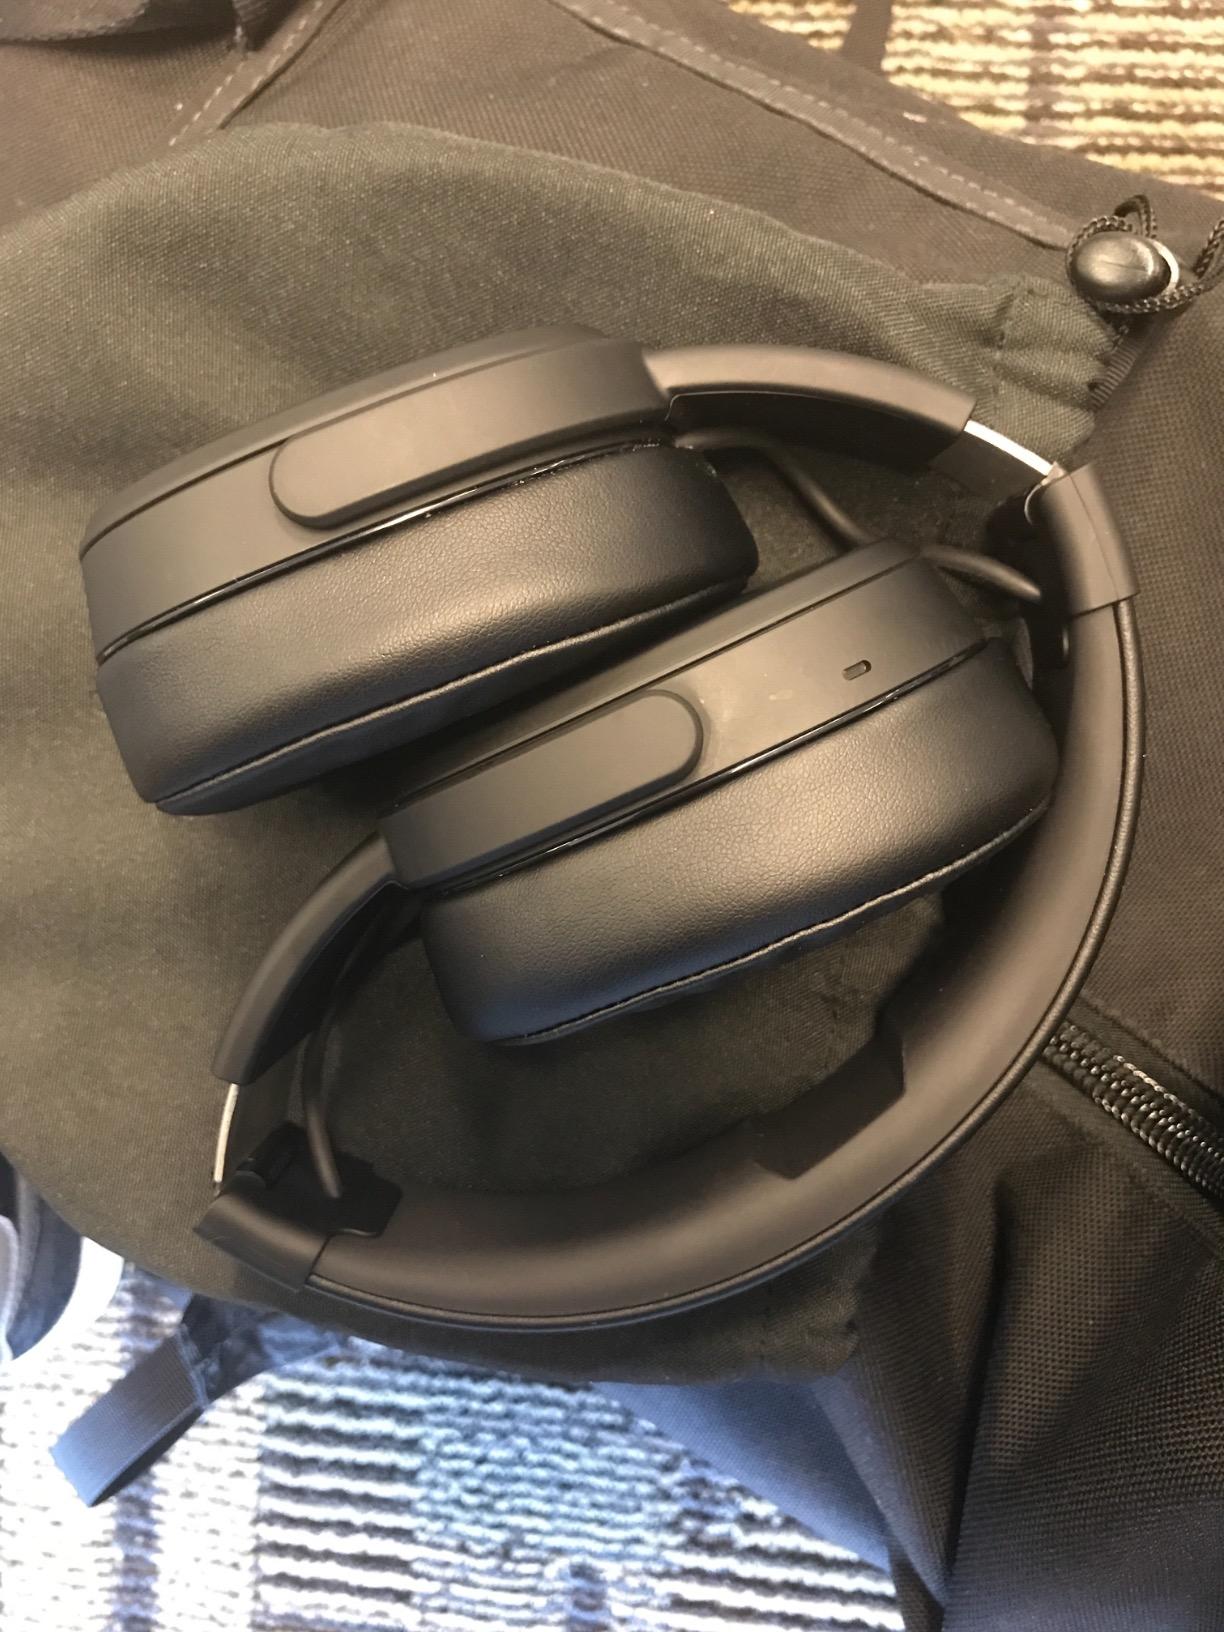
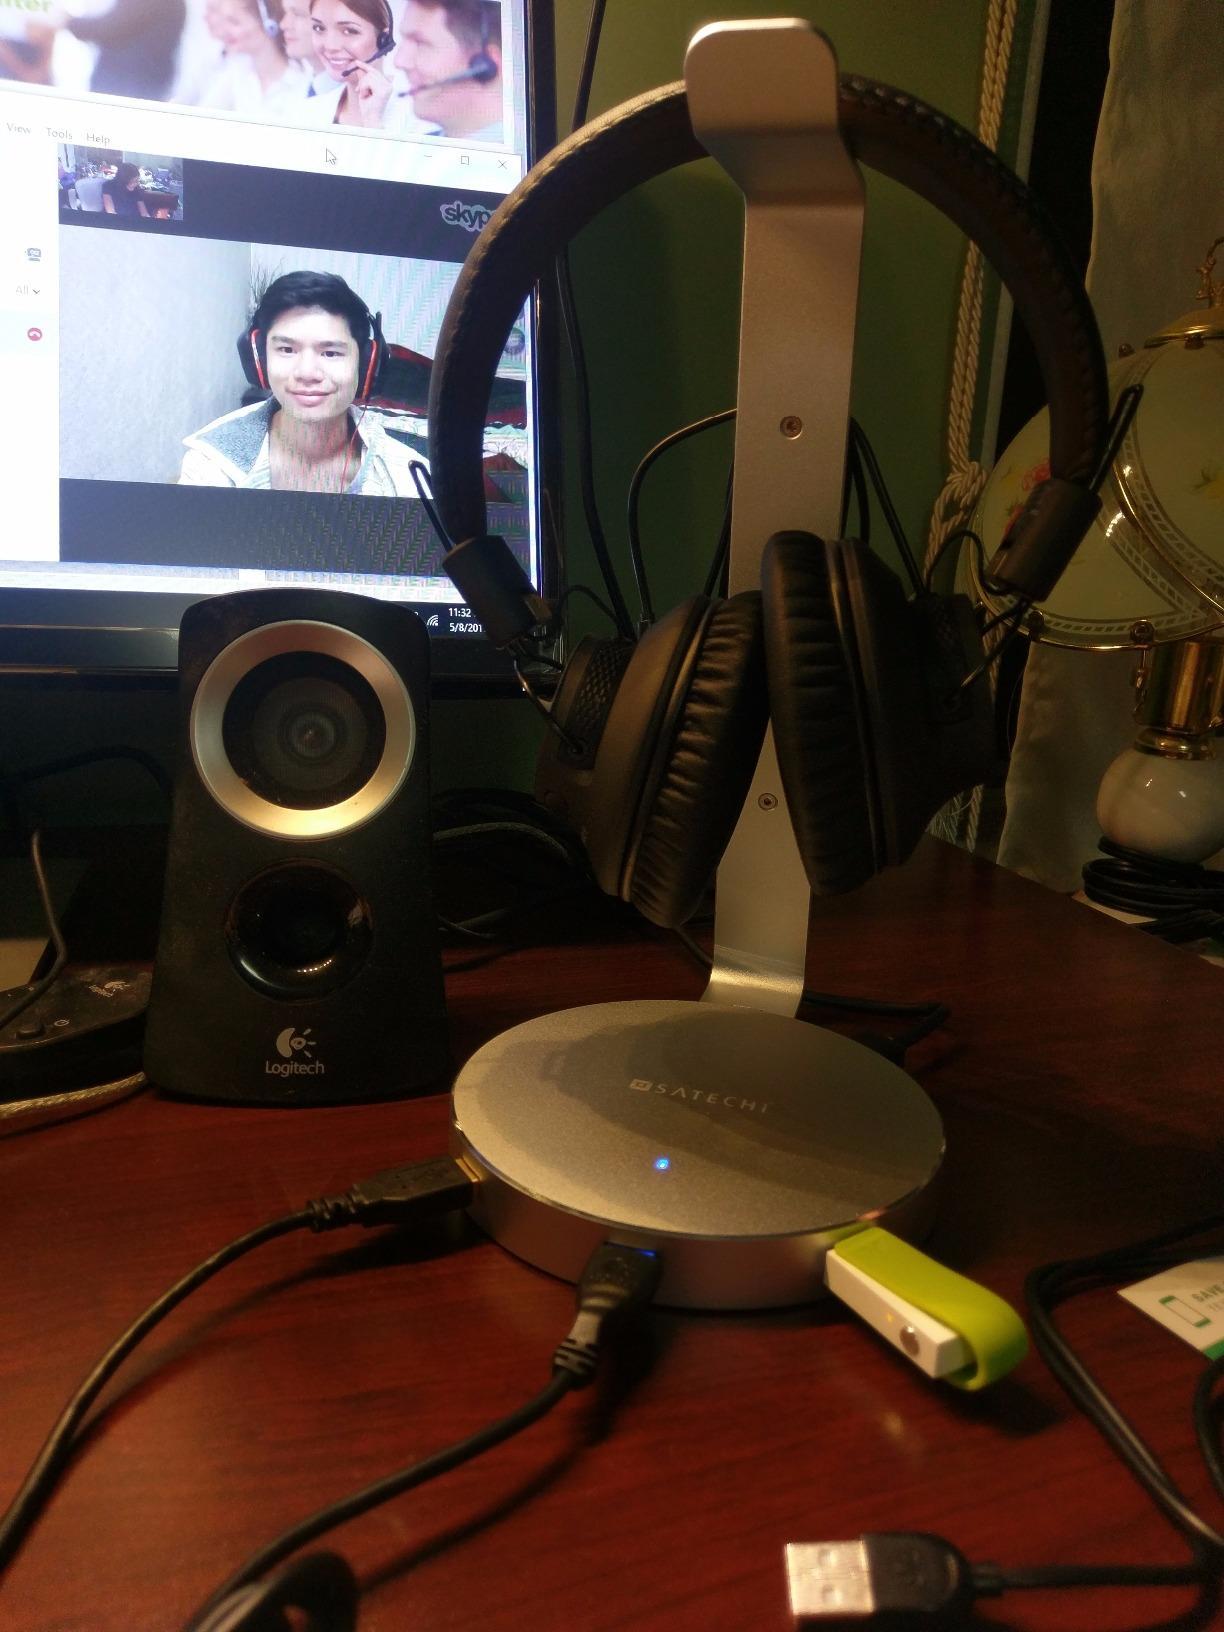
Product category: headphones
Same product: no